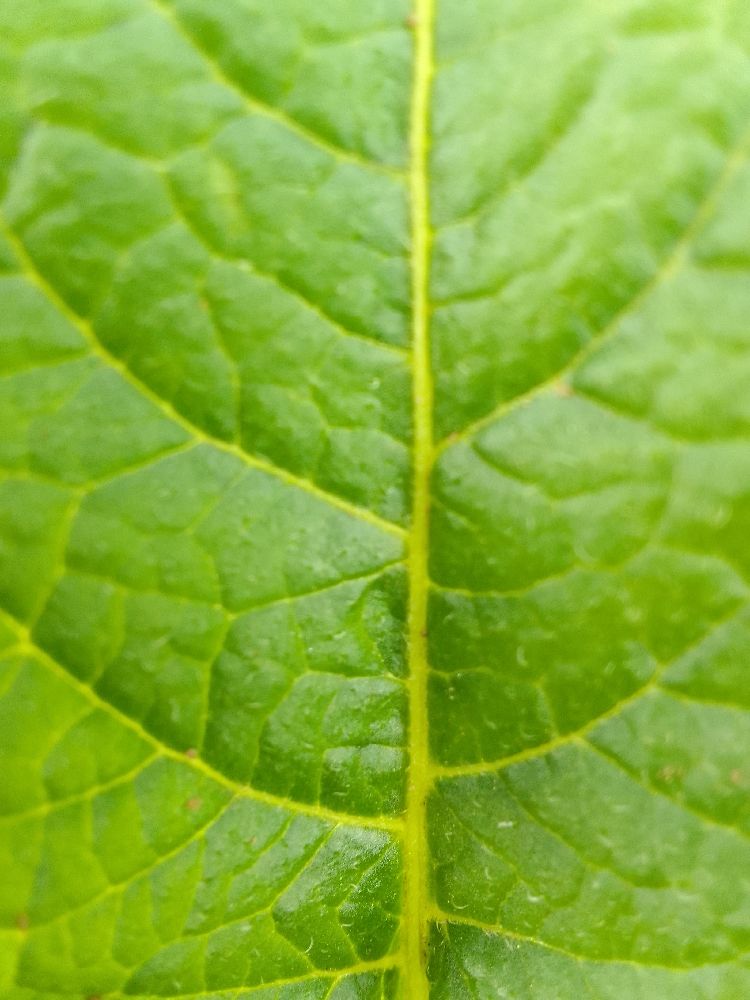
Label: Healthy